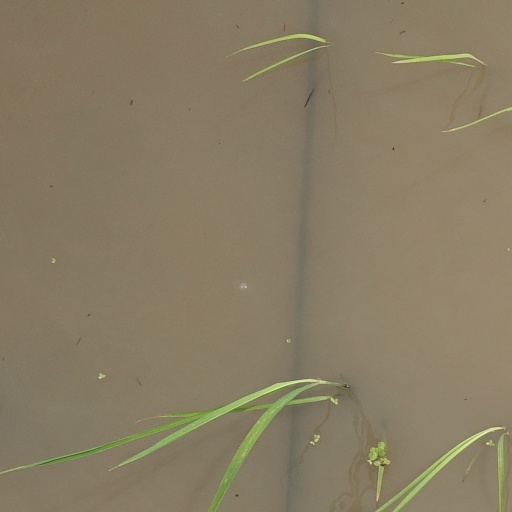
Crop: rice